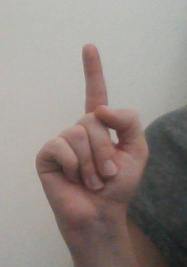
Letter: bb